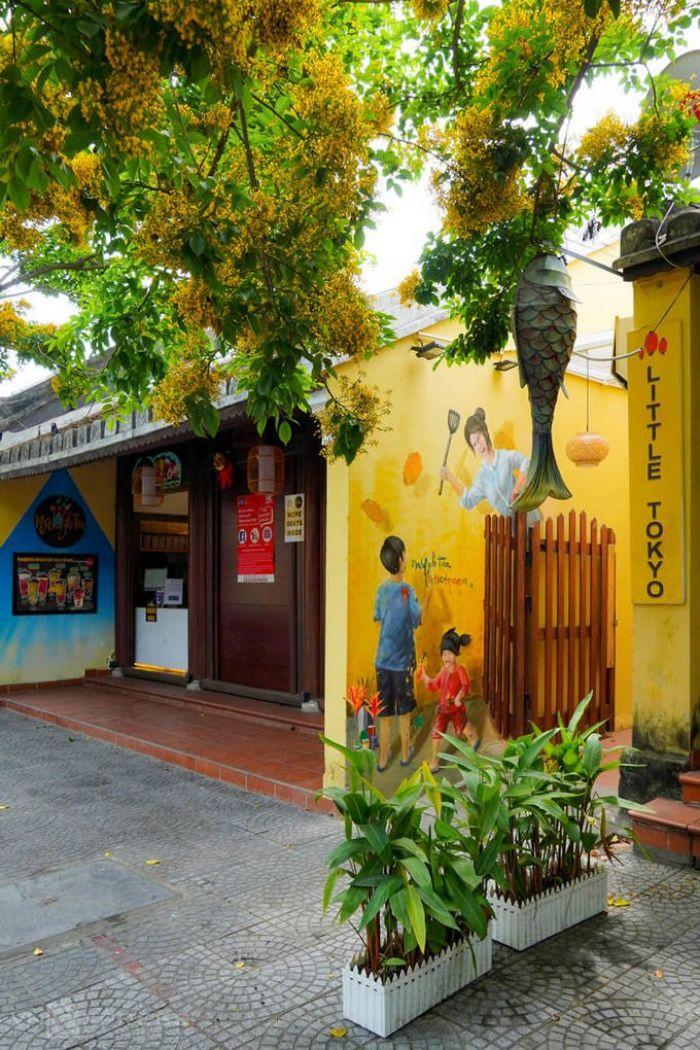
ở trên vỉa hè có sự xuất hiện của hai chậu cây